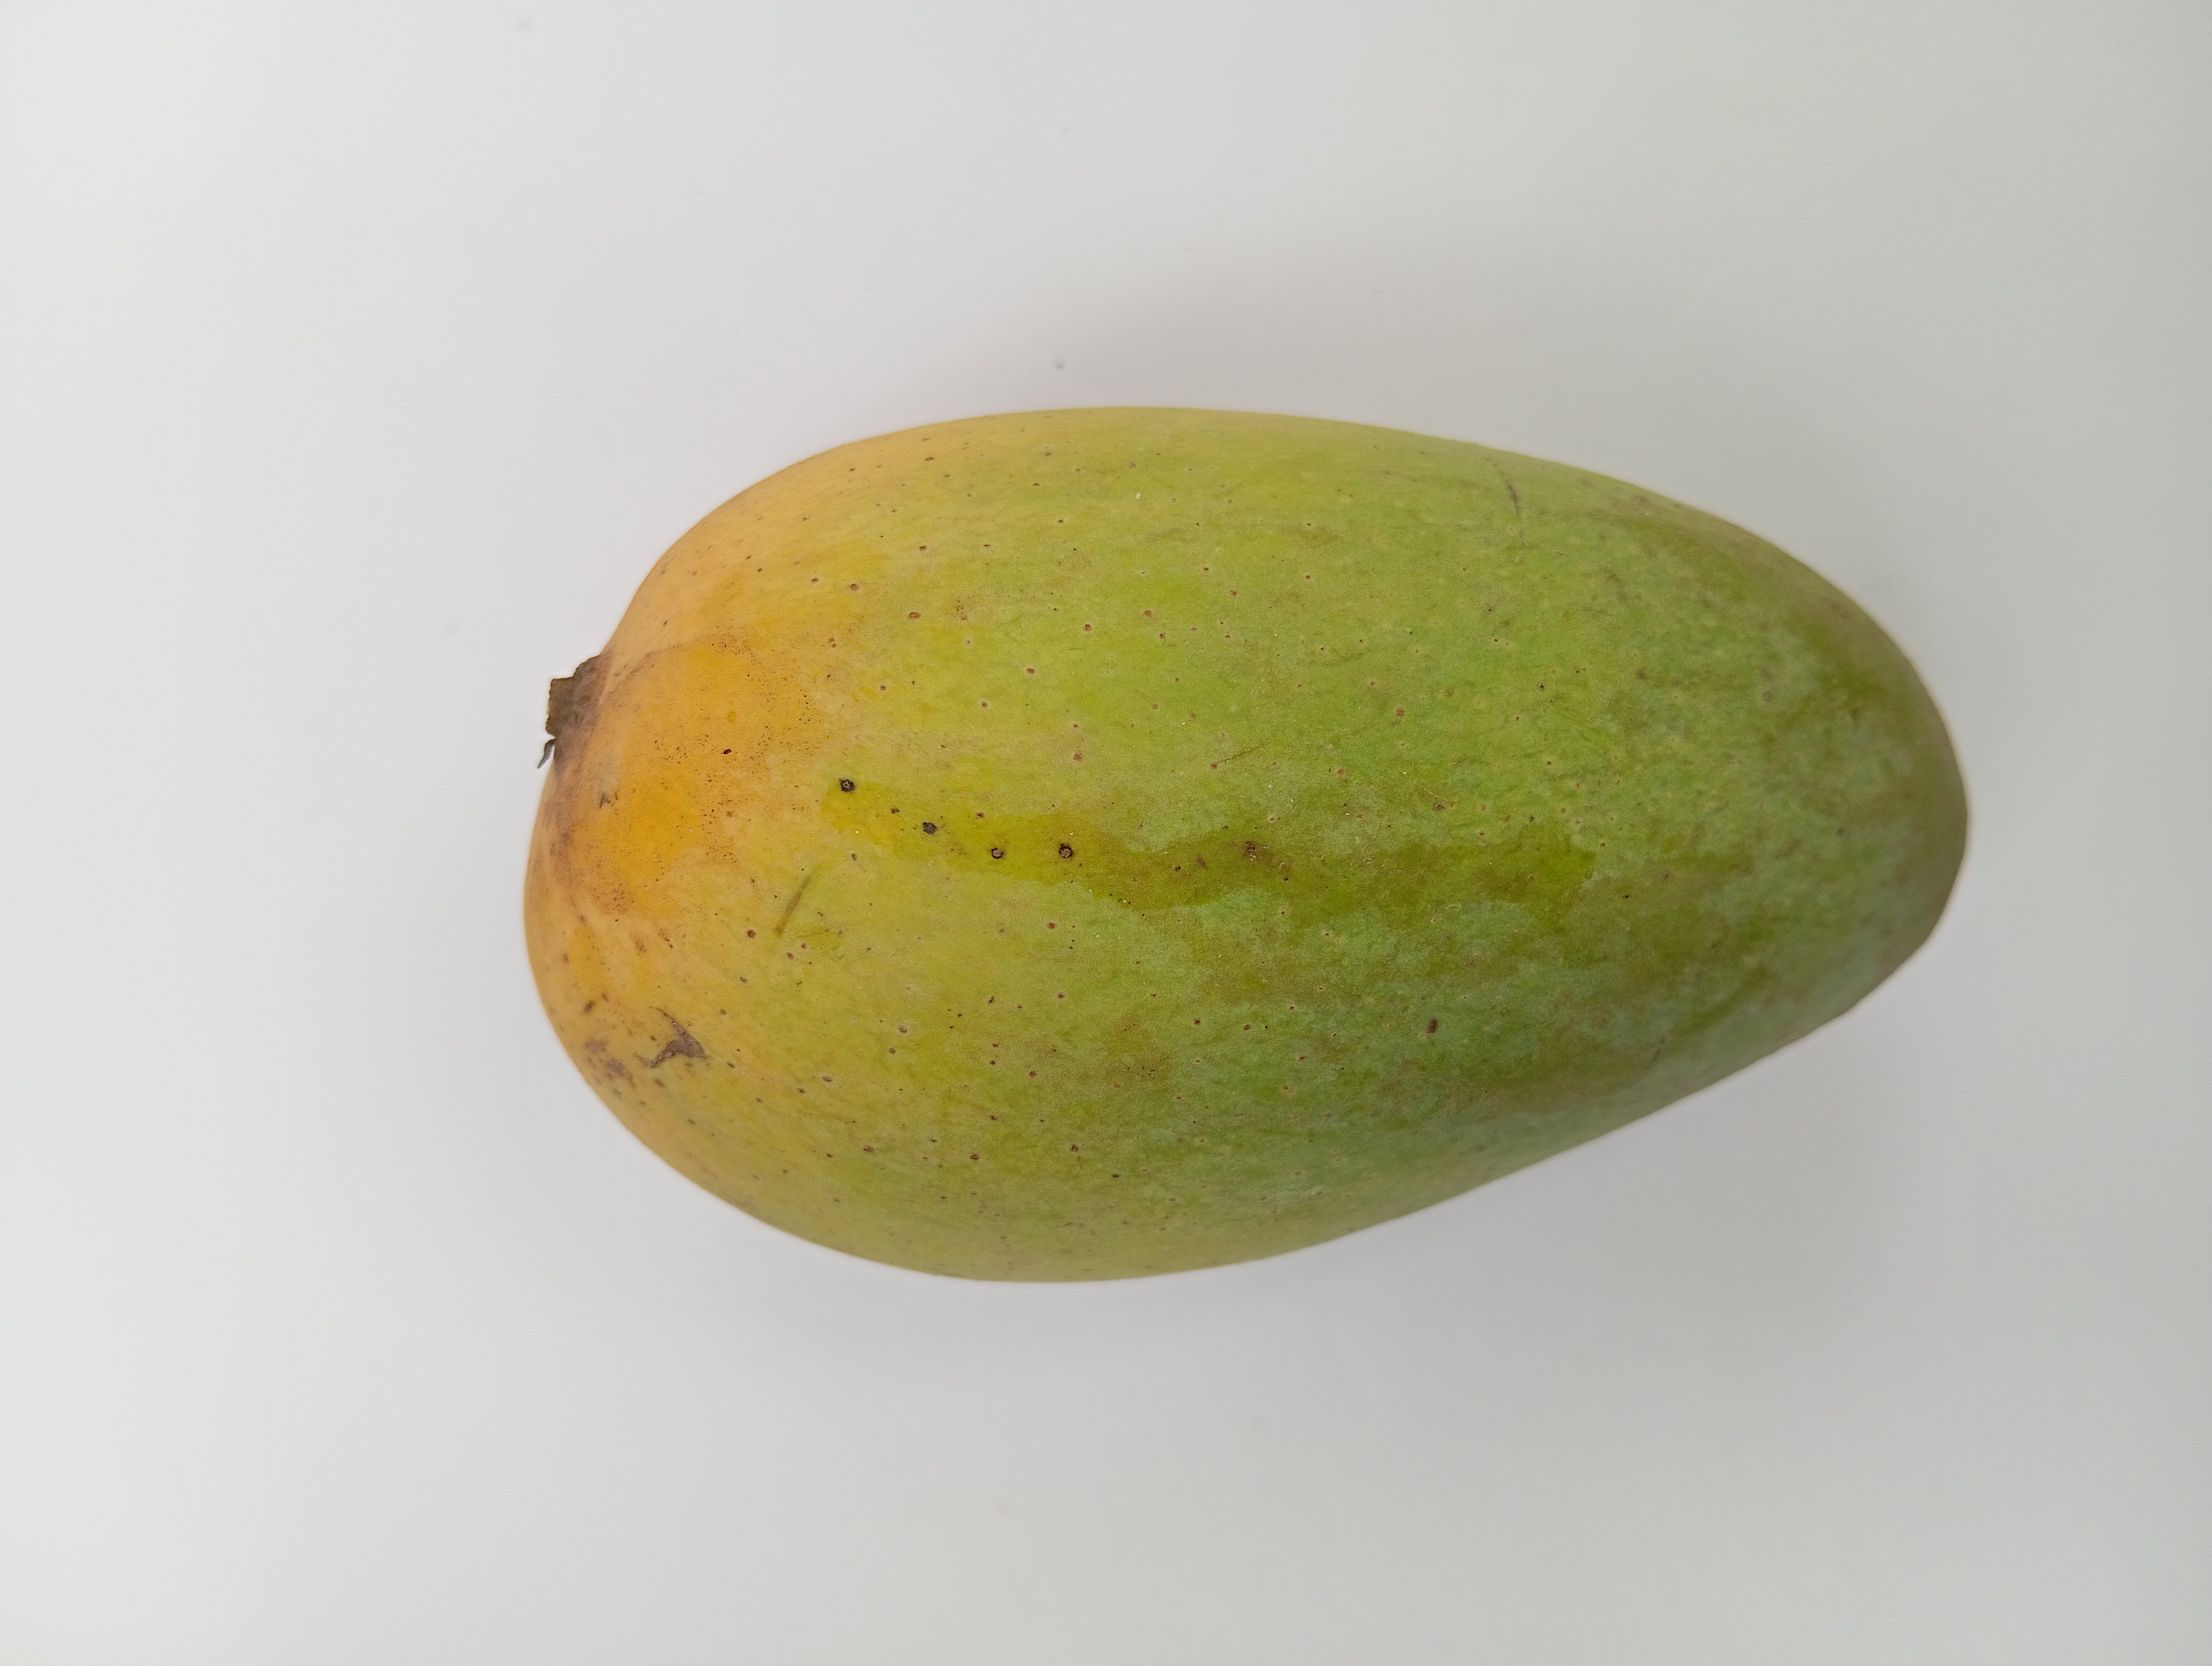
Mango variety: RaniBhog